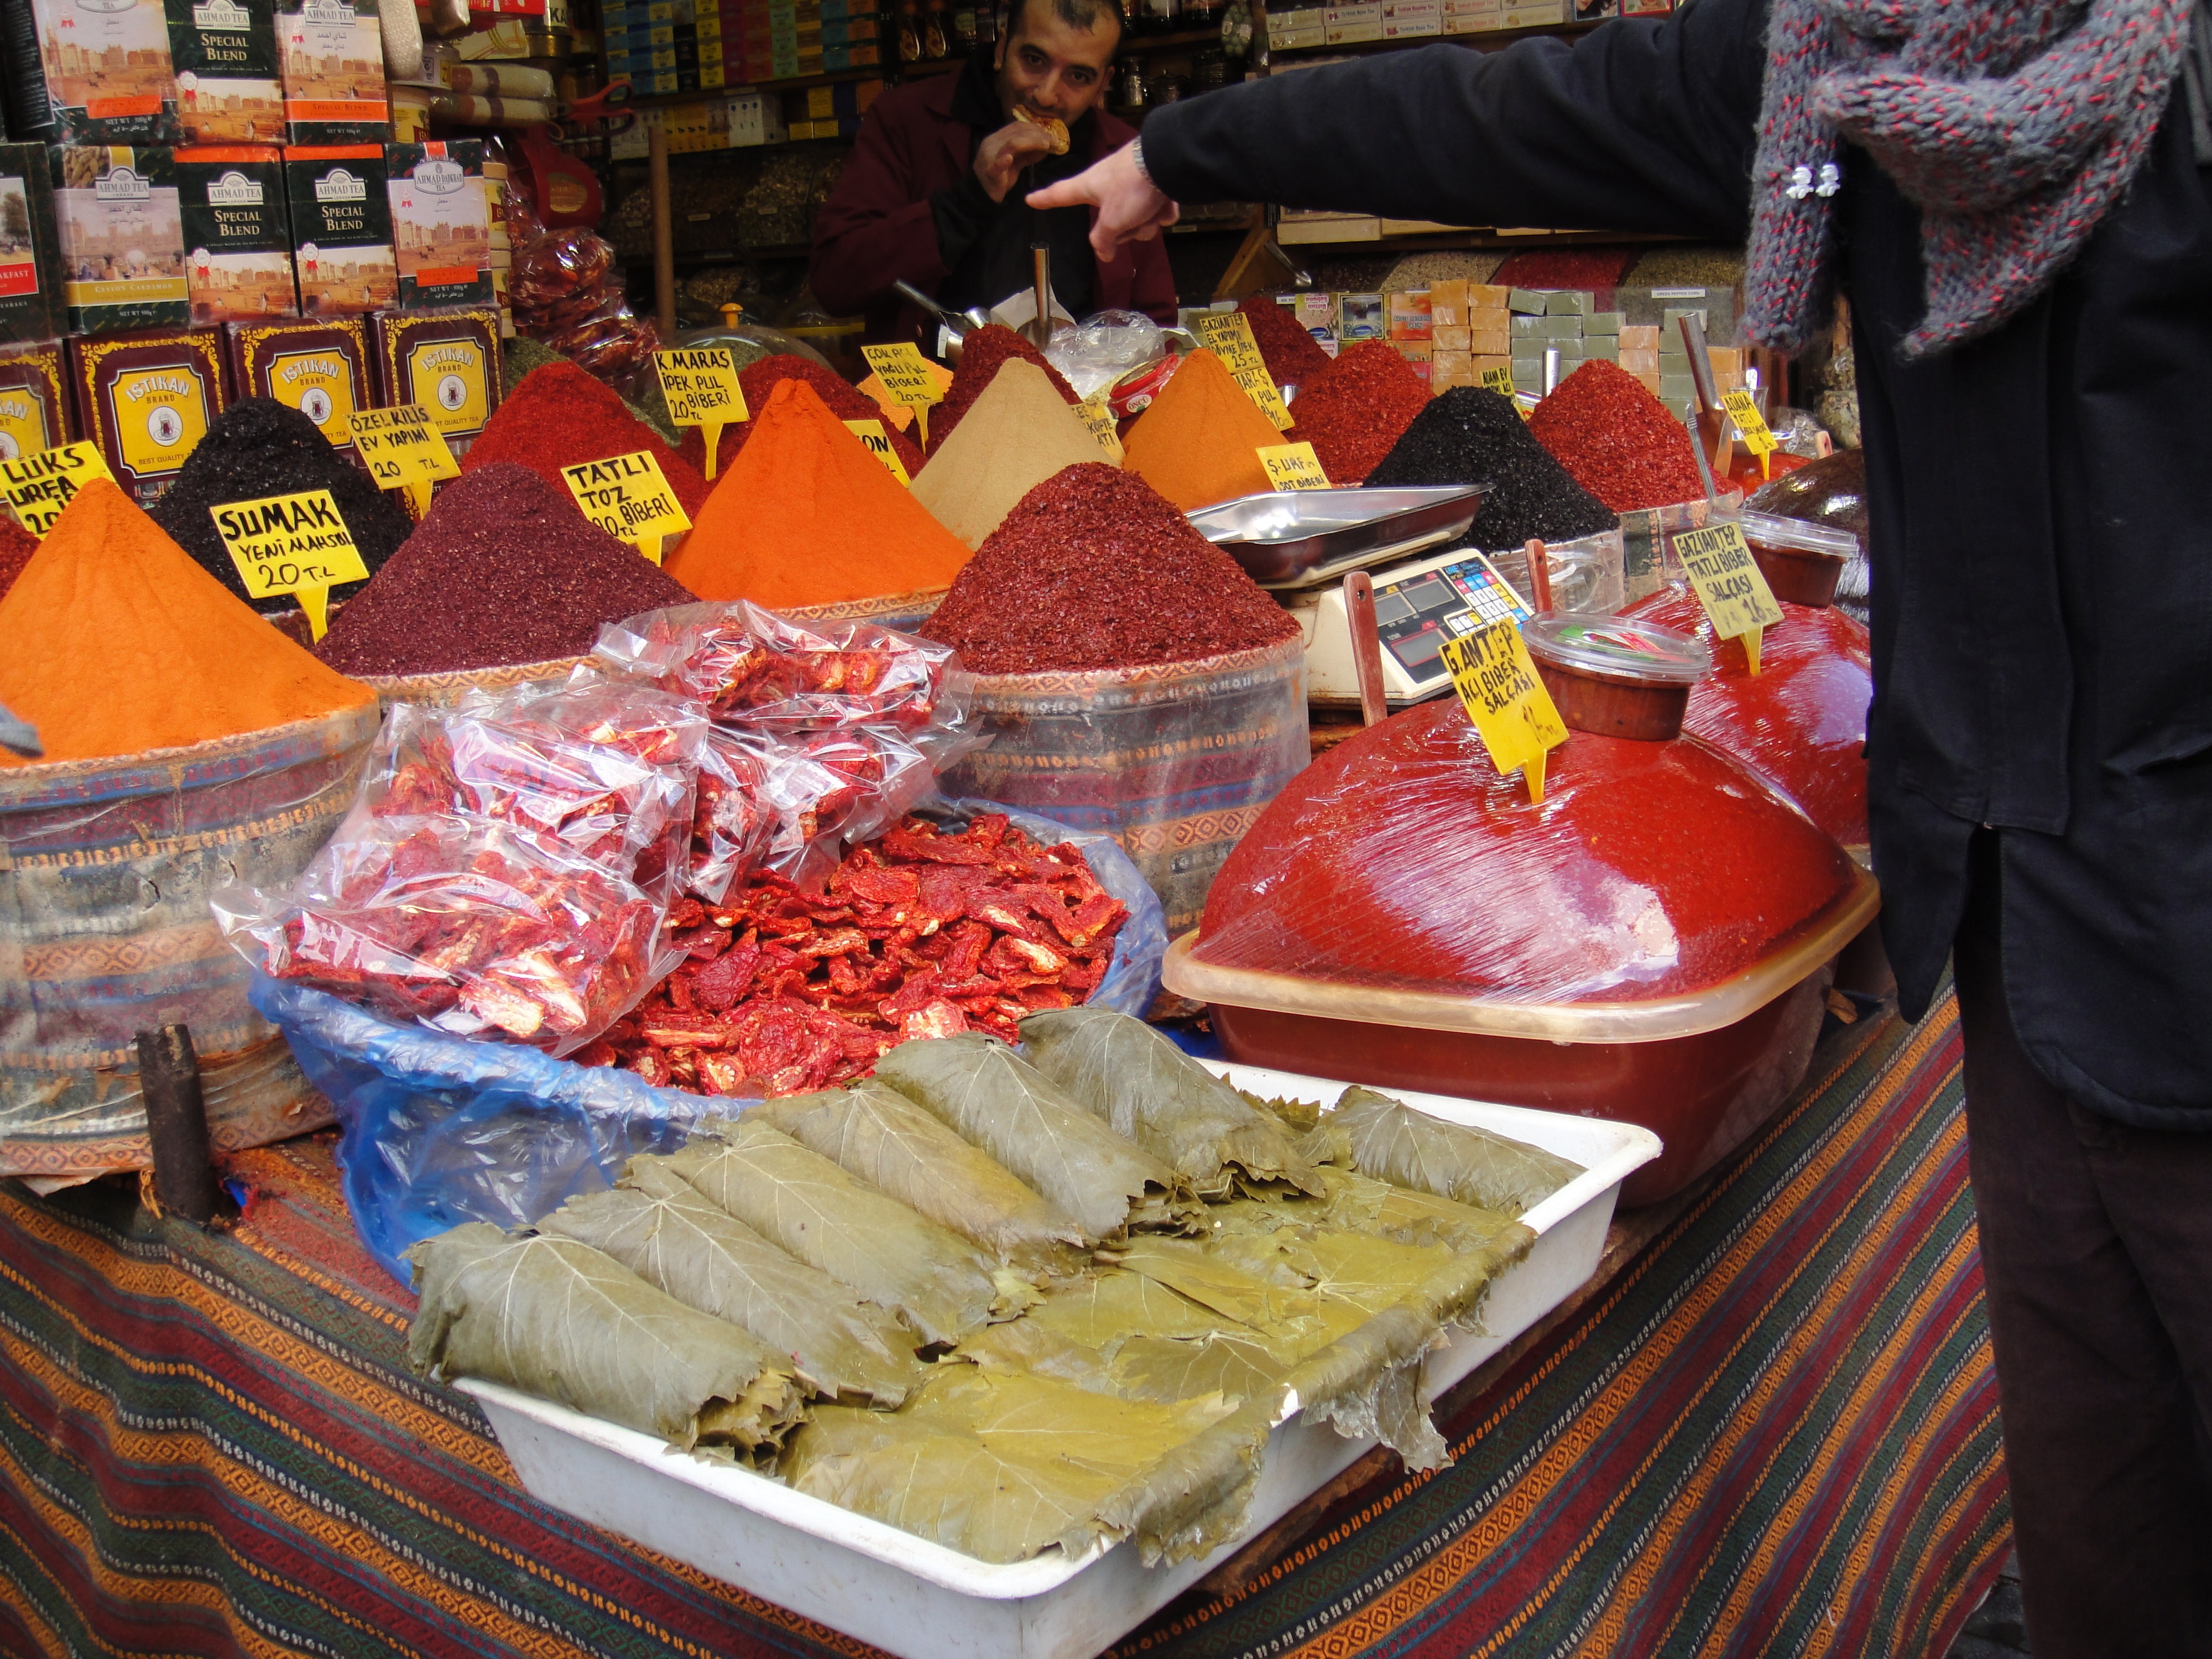
city, dish, food, vendor, cooking, bazaar, market, marketplace, fish, cuisine, public space, asian food, spices, turkey, istanbul, trade, food stall, human settlement